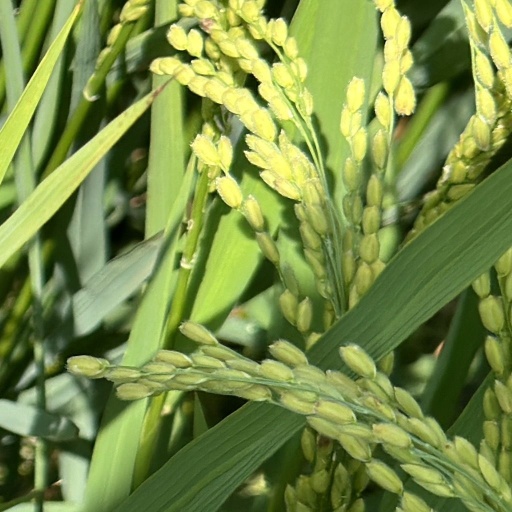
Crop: rice